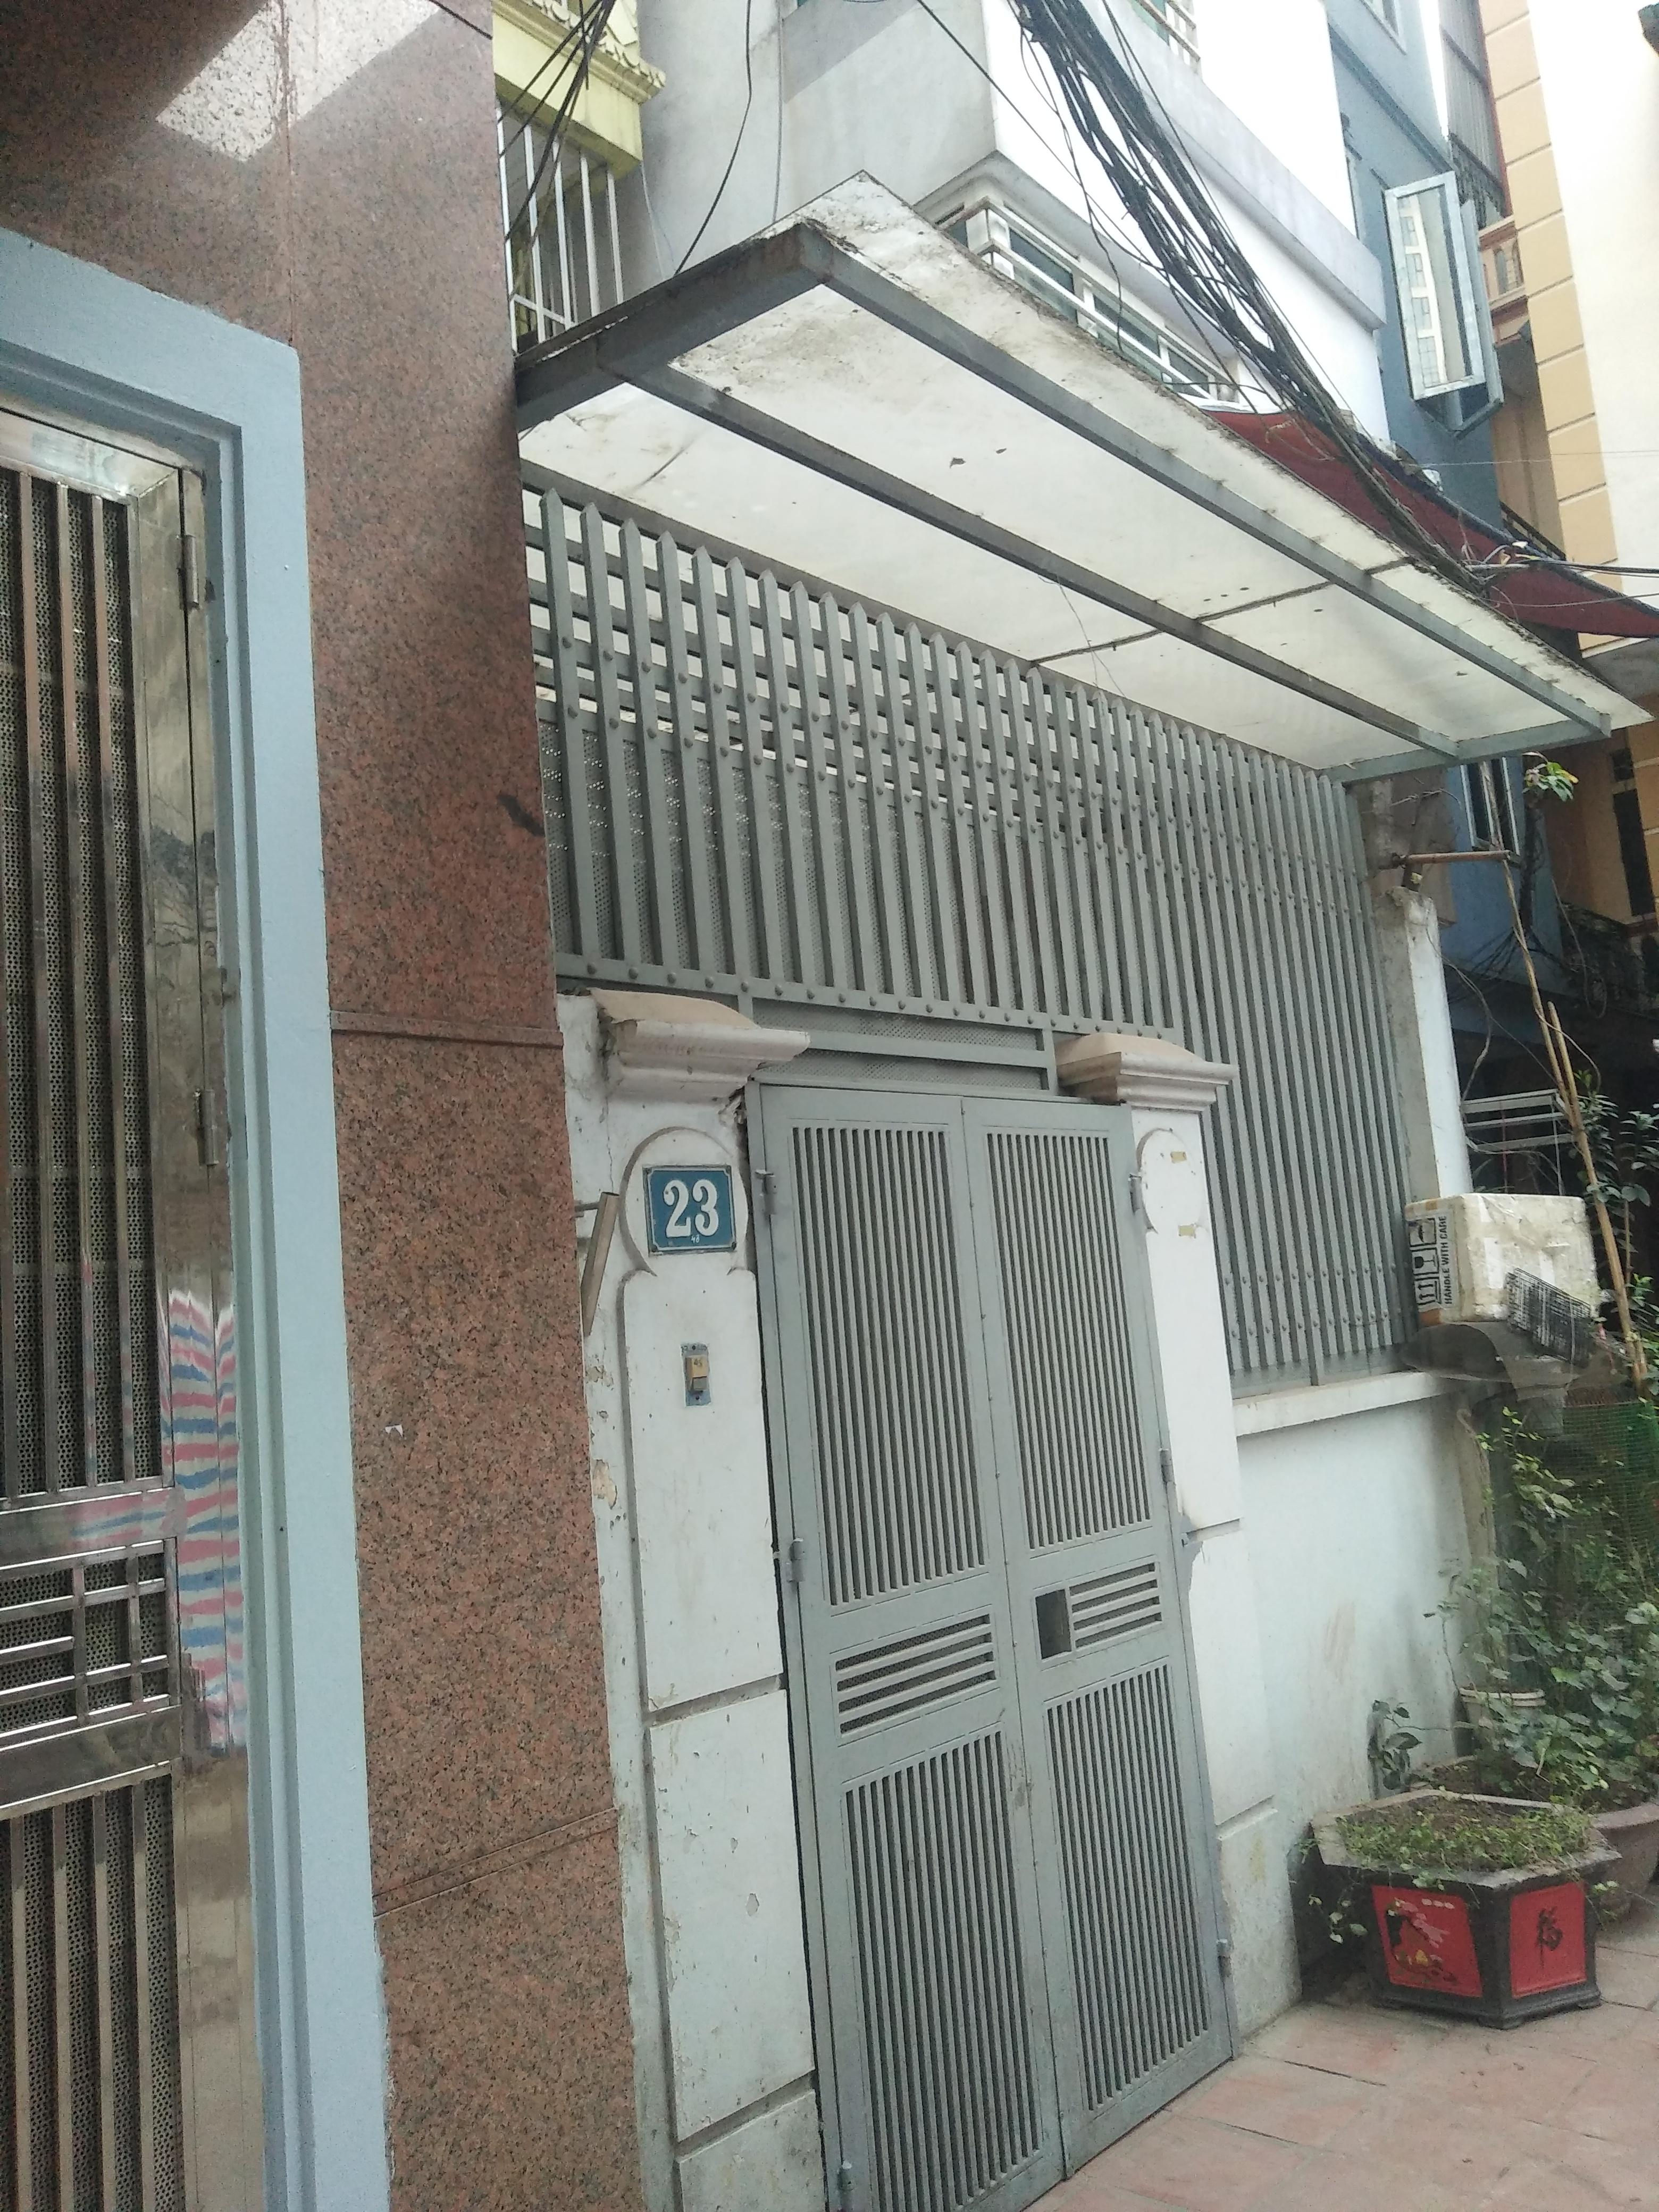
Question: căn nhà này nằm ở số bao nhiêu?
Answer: căn nhà này nằm ở số 23